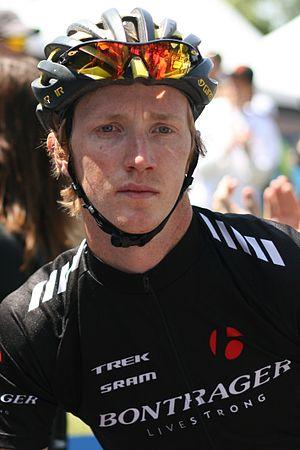
2e étape (Santa Cruz) du Tour de Californie
Ian Boswell, né le 7 février 1991 à Bend dans l'Oregon, est un coureur cycliste américain.